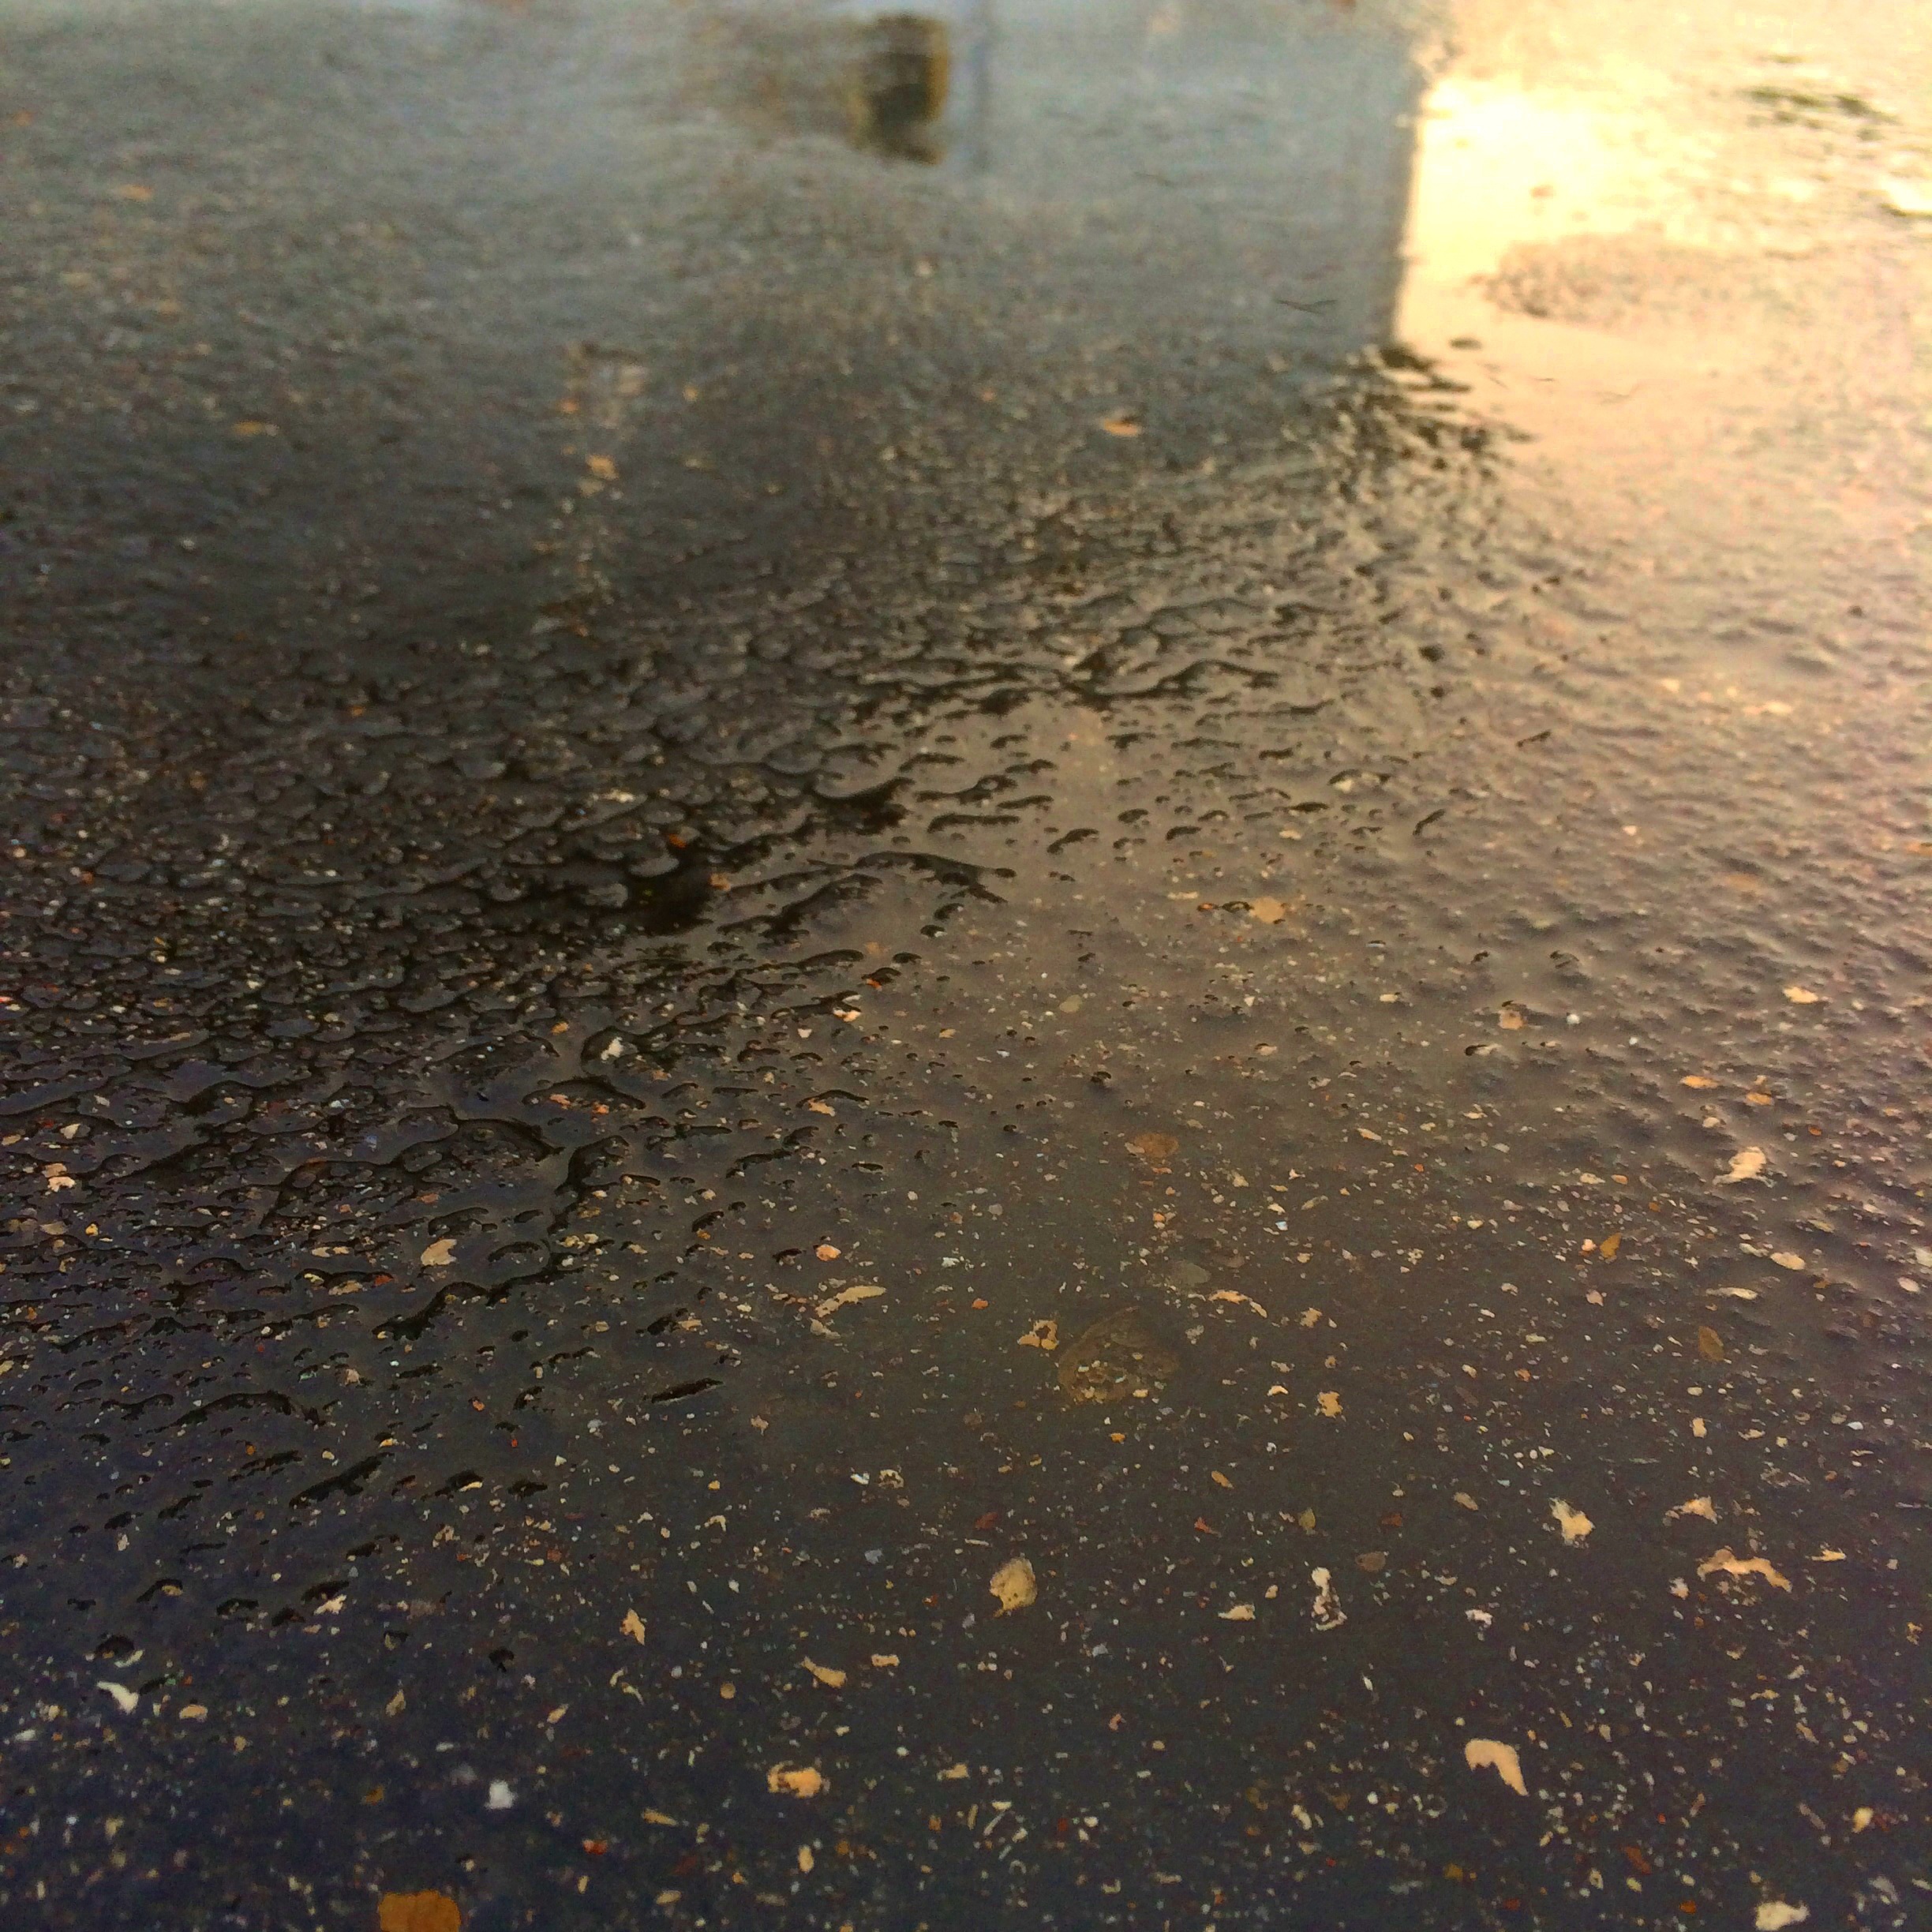
outdoor, sand, light, sunset, ground, sunlight, morning, rain, floor, wet, asphalt, pavement, reflection, puddle, weather, soil, closeup, textured, paving, flooring, road surface